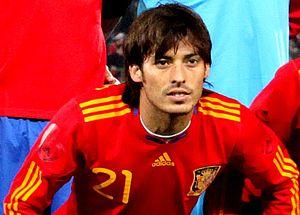
David Josué Jiménez Silva, né le 8 janvier 1986 à Arguineguín, est un footballeur espagnol jouant pour la Real Sociedad. Il évolue au poste de meneur de jeu ou de milieu offensif et peut également jouer comme ailier ou attaquant de soutien.